Hall house

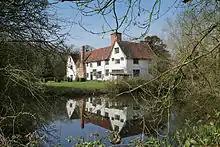
Ufford Hall, Fressingfield

The Ancient Priors is a medieval timber-framed hall house on the High Street in Crawley. It was built in approximately 1450, partly replacing an older (probably 14th-century) structure—although part of this survives behind the present street frontage. It has been expanded, altered and renovated many times since, and fell into such disrepair by the 1930s that demolition was considered. It has since been refurbished and is now a restaurant, although it has been put to various uses during its existence. English Heritage has listed the building at Grade II* for its architectural and historical importance, and it has been described "the finest timber-framed house between London and Brighton". Crawley's development as a permanent settlement dates from the early 13th century, when a charter was granted for a market to be held; a church was founded by 1267. The area, on the edge of the High Weald. Some sources assert that a building stood on the site of the Ancient Priors by this time, claiming that it was built between 1150 and 1250 and was used as a chantry-house. Extensive archaeological investigation in the 1990s determined that although the possibility of an older building on the site could not be ruled out, the oldest part of the present structure is 14th-century and the main part (fronting the east side of the High Street) dates from about 1450 and incorporates no older fabric. Burgage plots—medieval land divisions with houses or other buildings which were rented from the Lord of the Manor—were particularly clearly defined on the east side of the High Street; the buildings within them usually faced the High Street, but plots were sometimes subdivided. This is believed to have happened at the site of the Ancient Priors, where the main (15th-century) part of the building faces west on to the High Street, and the older section faces south and is hidden from view. The building was originally used as a dwelling house, and the accompanying burgage plot was used for small-scale agriculture. The first confirmed owners were a family of colliers, who acquired it in 1608. It passed through many owners throughout the 17th century, some of whom rented the building to others; furthermore, in many cases the two parts of the building were occupied by different families or tenants. By 1668, when it was owned by a resident of Worth, the whole building had become an inn. Known at first as "The Whyte Harte", its spelling was later standardised to "The White Hart". Around this time, the entire messuage consisted of the inn itself, some barns, an orchard and a garden. In the early 18th century, the prominent local ironmaster Leonard Gale—holder of much property in the Crawley area—owned the building, and is believed to have lived there. By 1753, when the Brett family (who had held the property for 26 years) sold the messuage for £473 (£ as of ), it also had stables, and covered about .